Ruhland station

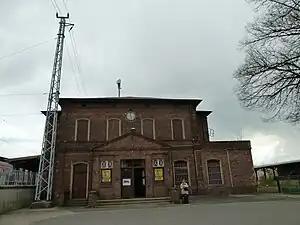
Main building and station forecourt

Ruhland station is located in the town of Ruhland in northwestern Upper Lusatia in the south of the German state of Brandenburg on the Großenhain–Cottbus railway and the Węgliniec–Roßlau railway. The station is a heritage-listed building.